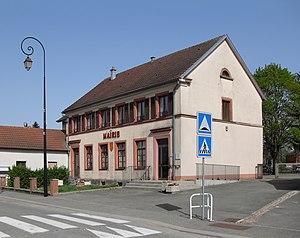
La mairie de Chavannes-sur-l'Étang
Chavannes-sur-l'Étang est une commune française située dans le département du Haut-Rhin, en région Grand Est.